Question: Please indicate a possible affordance area of the chair that can be used for sitting
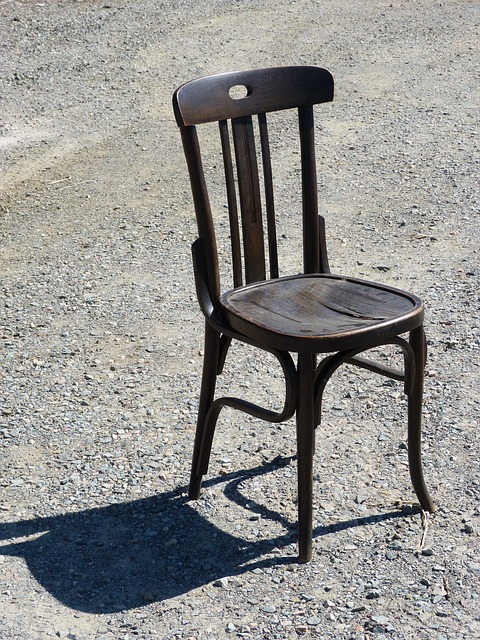
Answer: [225, 270, 429, 341]